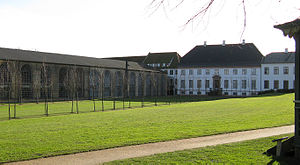
Brede Hovedbygning
Hovedbygningen set fra parken.
Industrianlæget Brede Værk, Hovedbygning
Brede Hovedbygning ligger i dag som en del af det anlæg, der indtil 1831 udgjorde Brede Kobber- og Messingværk og siden da Brede Klædefabrik i Kongens Lyngby nord for København. Hovedbygningen blev i 1795 opført som landsted af Brede Værks ejer.